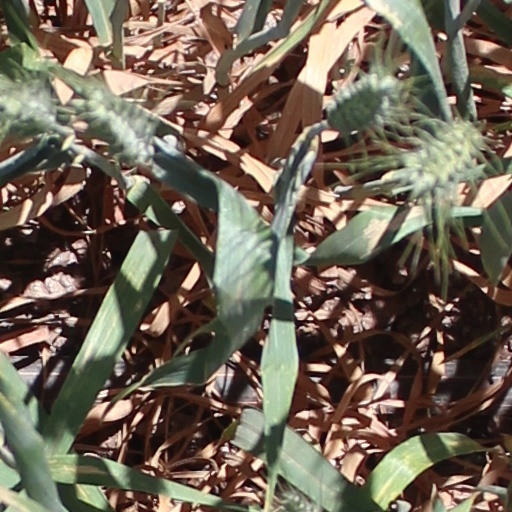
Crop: wheat